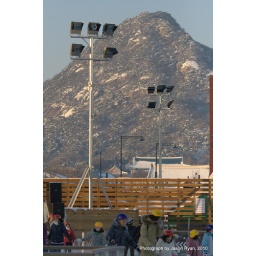
The mountain that lies in the background behind Ganghwamun Palace looks really nice on clear days.